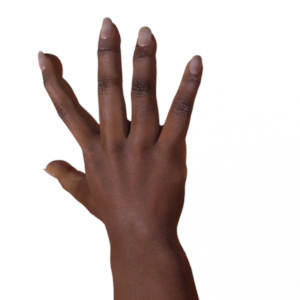
Label: paper